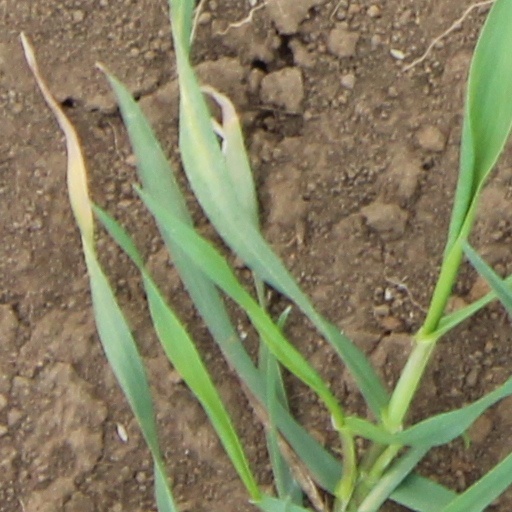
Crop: wheat